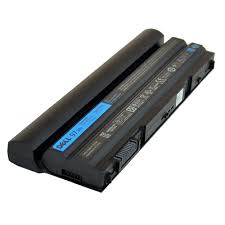
Waste category: battery